Théo Hernandez

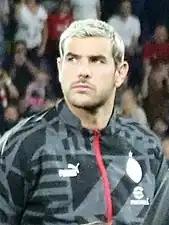
Hernandez with AC Milan in 2022

On 23 December 2020, Hernandez's 93rd-minute winning goal gave AC Milan a victory over Lazio to keep them top of Serie A. During the 2020–21 season, Hernandez was the only defender in the top five European leagues to have scored two braces. He was also the defender with the most successful dribbles in Serie A that season with 73. During his second season with the team, he managed to score 8 goals and assisted 7 in all competitions.